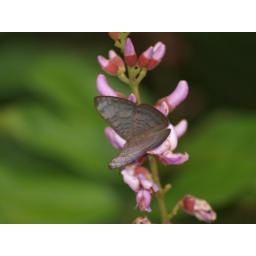
butterfly in the flooded forest   mariposa en la selva inundada